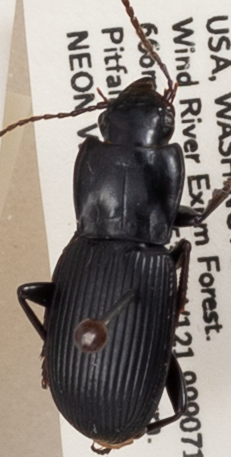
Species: Pterostichus herculaneus
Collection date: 2019-07-30
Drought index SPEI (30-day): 0.156
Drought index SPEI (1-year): -1.45
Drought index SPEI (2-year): -2.09